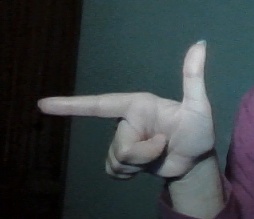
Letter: yaa